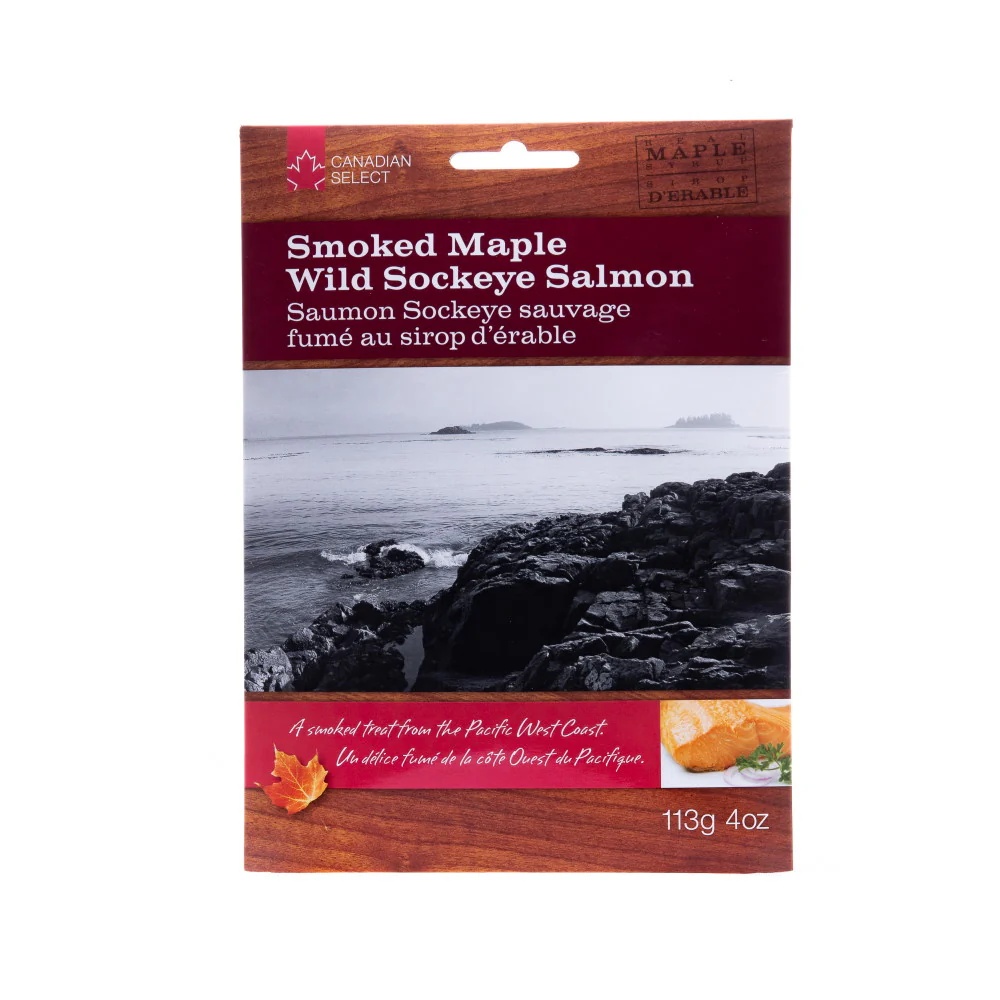
Canadian Select Smoked Salmon (three varieties)
Brand: Living Local Marketplace Inc.
Category: Food, Beverages & Tobacco > Food Items > Meat, Seafood & Eggs > Seafood > Fresh & Frozen Seafood